Peder Kofod Ancher

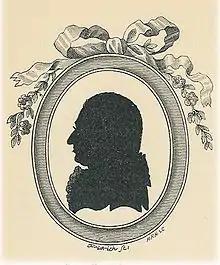
Peder Kofod Ancher

Peder Kofod Ancher (14 June 1710 – 5 July 1788) was a Danish jurist, and with and one of the most influential jurists in Denmark in the 18th century.